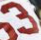
Number: 3